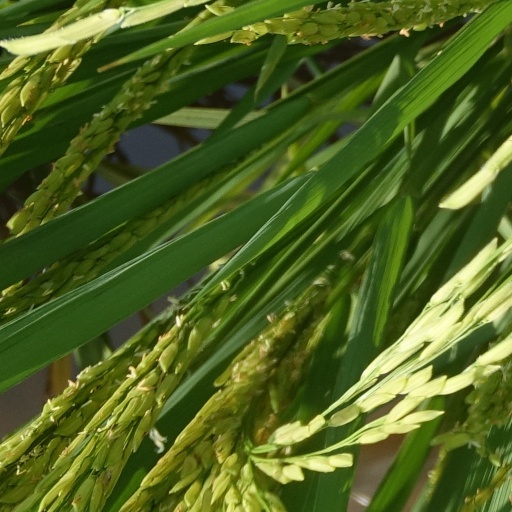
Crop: rice